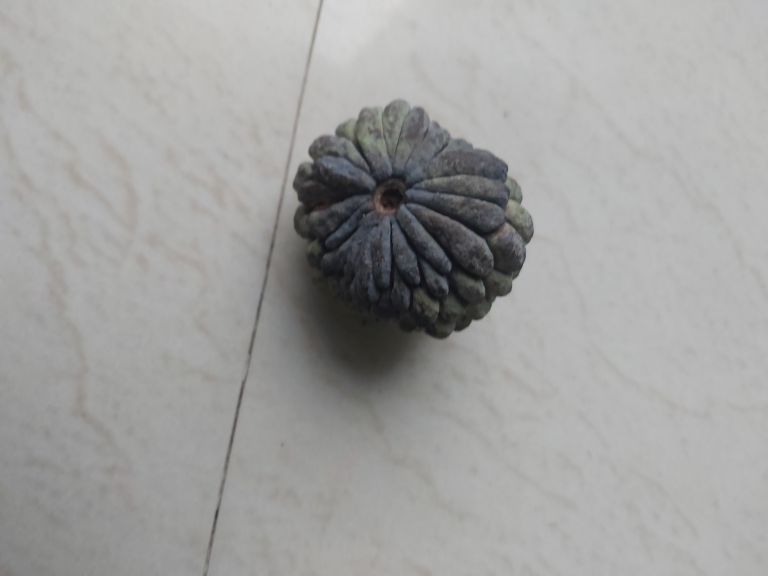
Disease label: Blank Canker